Thiers old hospital

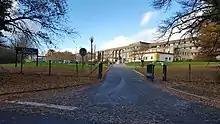
The entrance to the new Thiers hospital on the Fau site in 2018.

In the second half of the 1970s, as the last of the nuns left the facility, a number of expansion studies were carried out. Feasibility studies were carried out to extend the hospital into the gardens, but the steep terrain quickly limited this idea. Other solutions were considered, such as building annexes directly in the medieval town, but failed. In the 1960s, the hospital had created an annex at Les Belins to house the "Le Belvédaire" retirement home, giving rise to the idea of moving the hospital center outside the town, to the Fau site. In 1976, the psychiatric ward was opened at Le Fau.